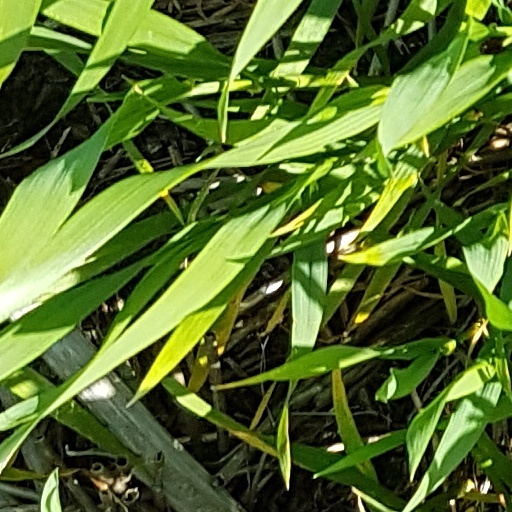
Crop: wheat